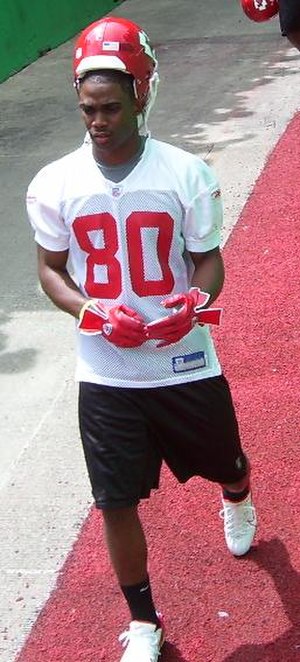
Jeff Webb
Jeff Webb
Jeffrey Leon Webb er en amerikansk footballspiller, der spillede tre år i NFL som wide receiver for Kansas City Chiefs. Han har siden da begået sig i den mindre United Football League.